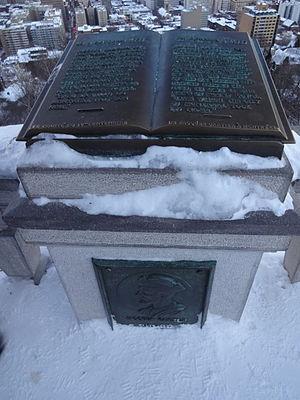
Jacques Cartier est un navigateur, explorateur français et écrivain par ses récits de voyage. Né en 1491 à Saint-Malo, il y meurt le 1ᵉʳ septembre 1557.